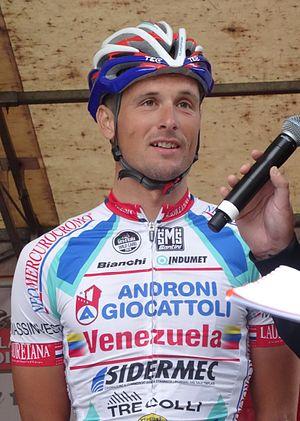
Reportage photographique réalisé le dimanche 14 septembre à l'occasion du départ et de l'arrivée du Grand Prix Jef Scherens 2014 à Louvain, Belgique.
La saison 2014 de l'équipe cycliste Androni Giocattoli-Venezuela est la dix-neuvième de cette équipe.
Johnny Hoogerland, né le 13 mai 1983 à Yerseke, est un coureur cycliste néerlandais.